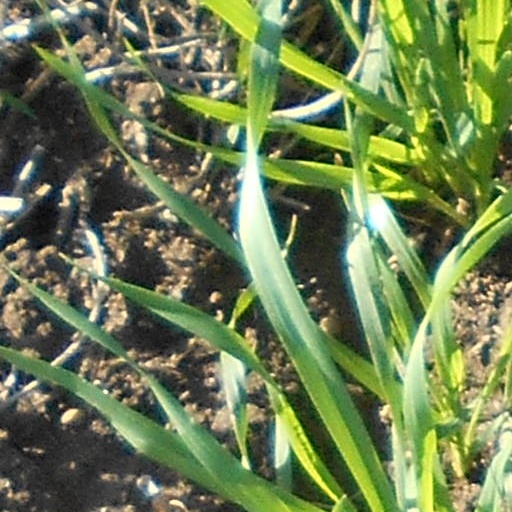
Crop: wheat